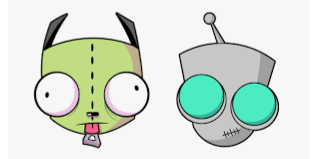
Portrait style: Cartoon Portrait